Kawanoe, Ehime

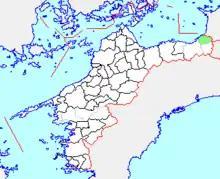
Kawanoe in Ehime Prefecture

On April 1, 2004, Kawanoe, along with the city of Iyomishima, the town of Doi, and the village of Shingū (both from Uma District), was merged to create the city of Shikokuchūō.